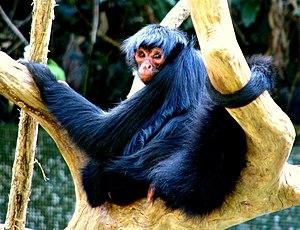
L'État de Quintana Roo est un État situé dans le Sud du Mexique dans la péninsule du Yucatán.